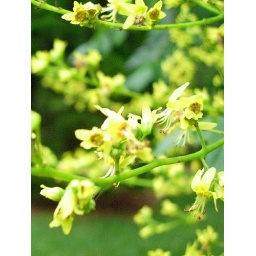
These tiny yellow flowers carpet the ground under the tree.